Johnny B. Goode

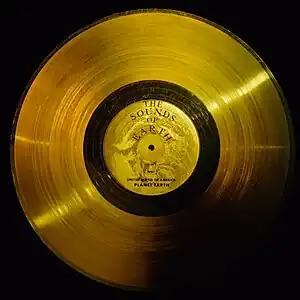
The Voyager Golden Record contains "Johnny B. Goode" among various musical pieces from many cultures.

In "The Guardian", Joe Queenan argued that "no song in the history of rock'n'roll more jubilantly celebrates the downmarket socioeconomic roots of the genre" than "Johnny B. Goode". In "Billboard", Jason Lipshutz stated that the song was "the first rock-star origin story", and that it featured "a swagger and showmanship that had not yet invaded radio".